Jnan Pujari

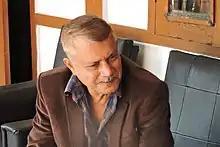
Jnan Pujari At Kaziranga

Jnan Pujari is an Assamese writer who was awarded with Golden Lotus Award in the section National Film Award for Best Book on Cinema in 49th National Film Awards.